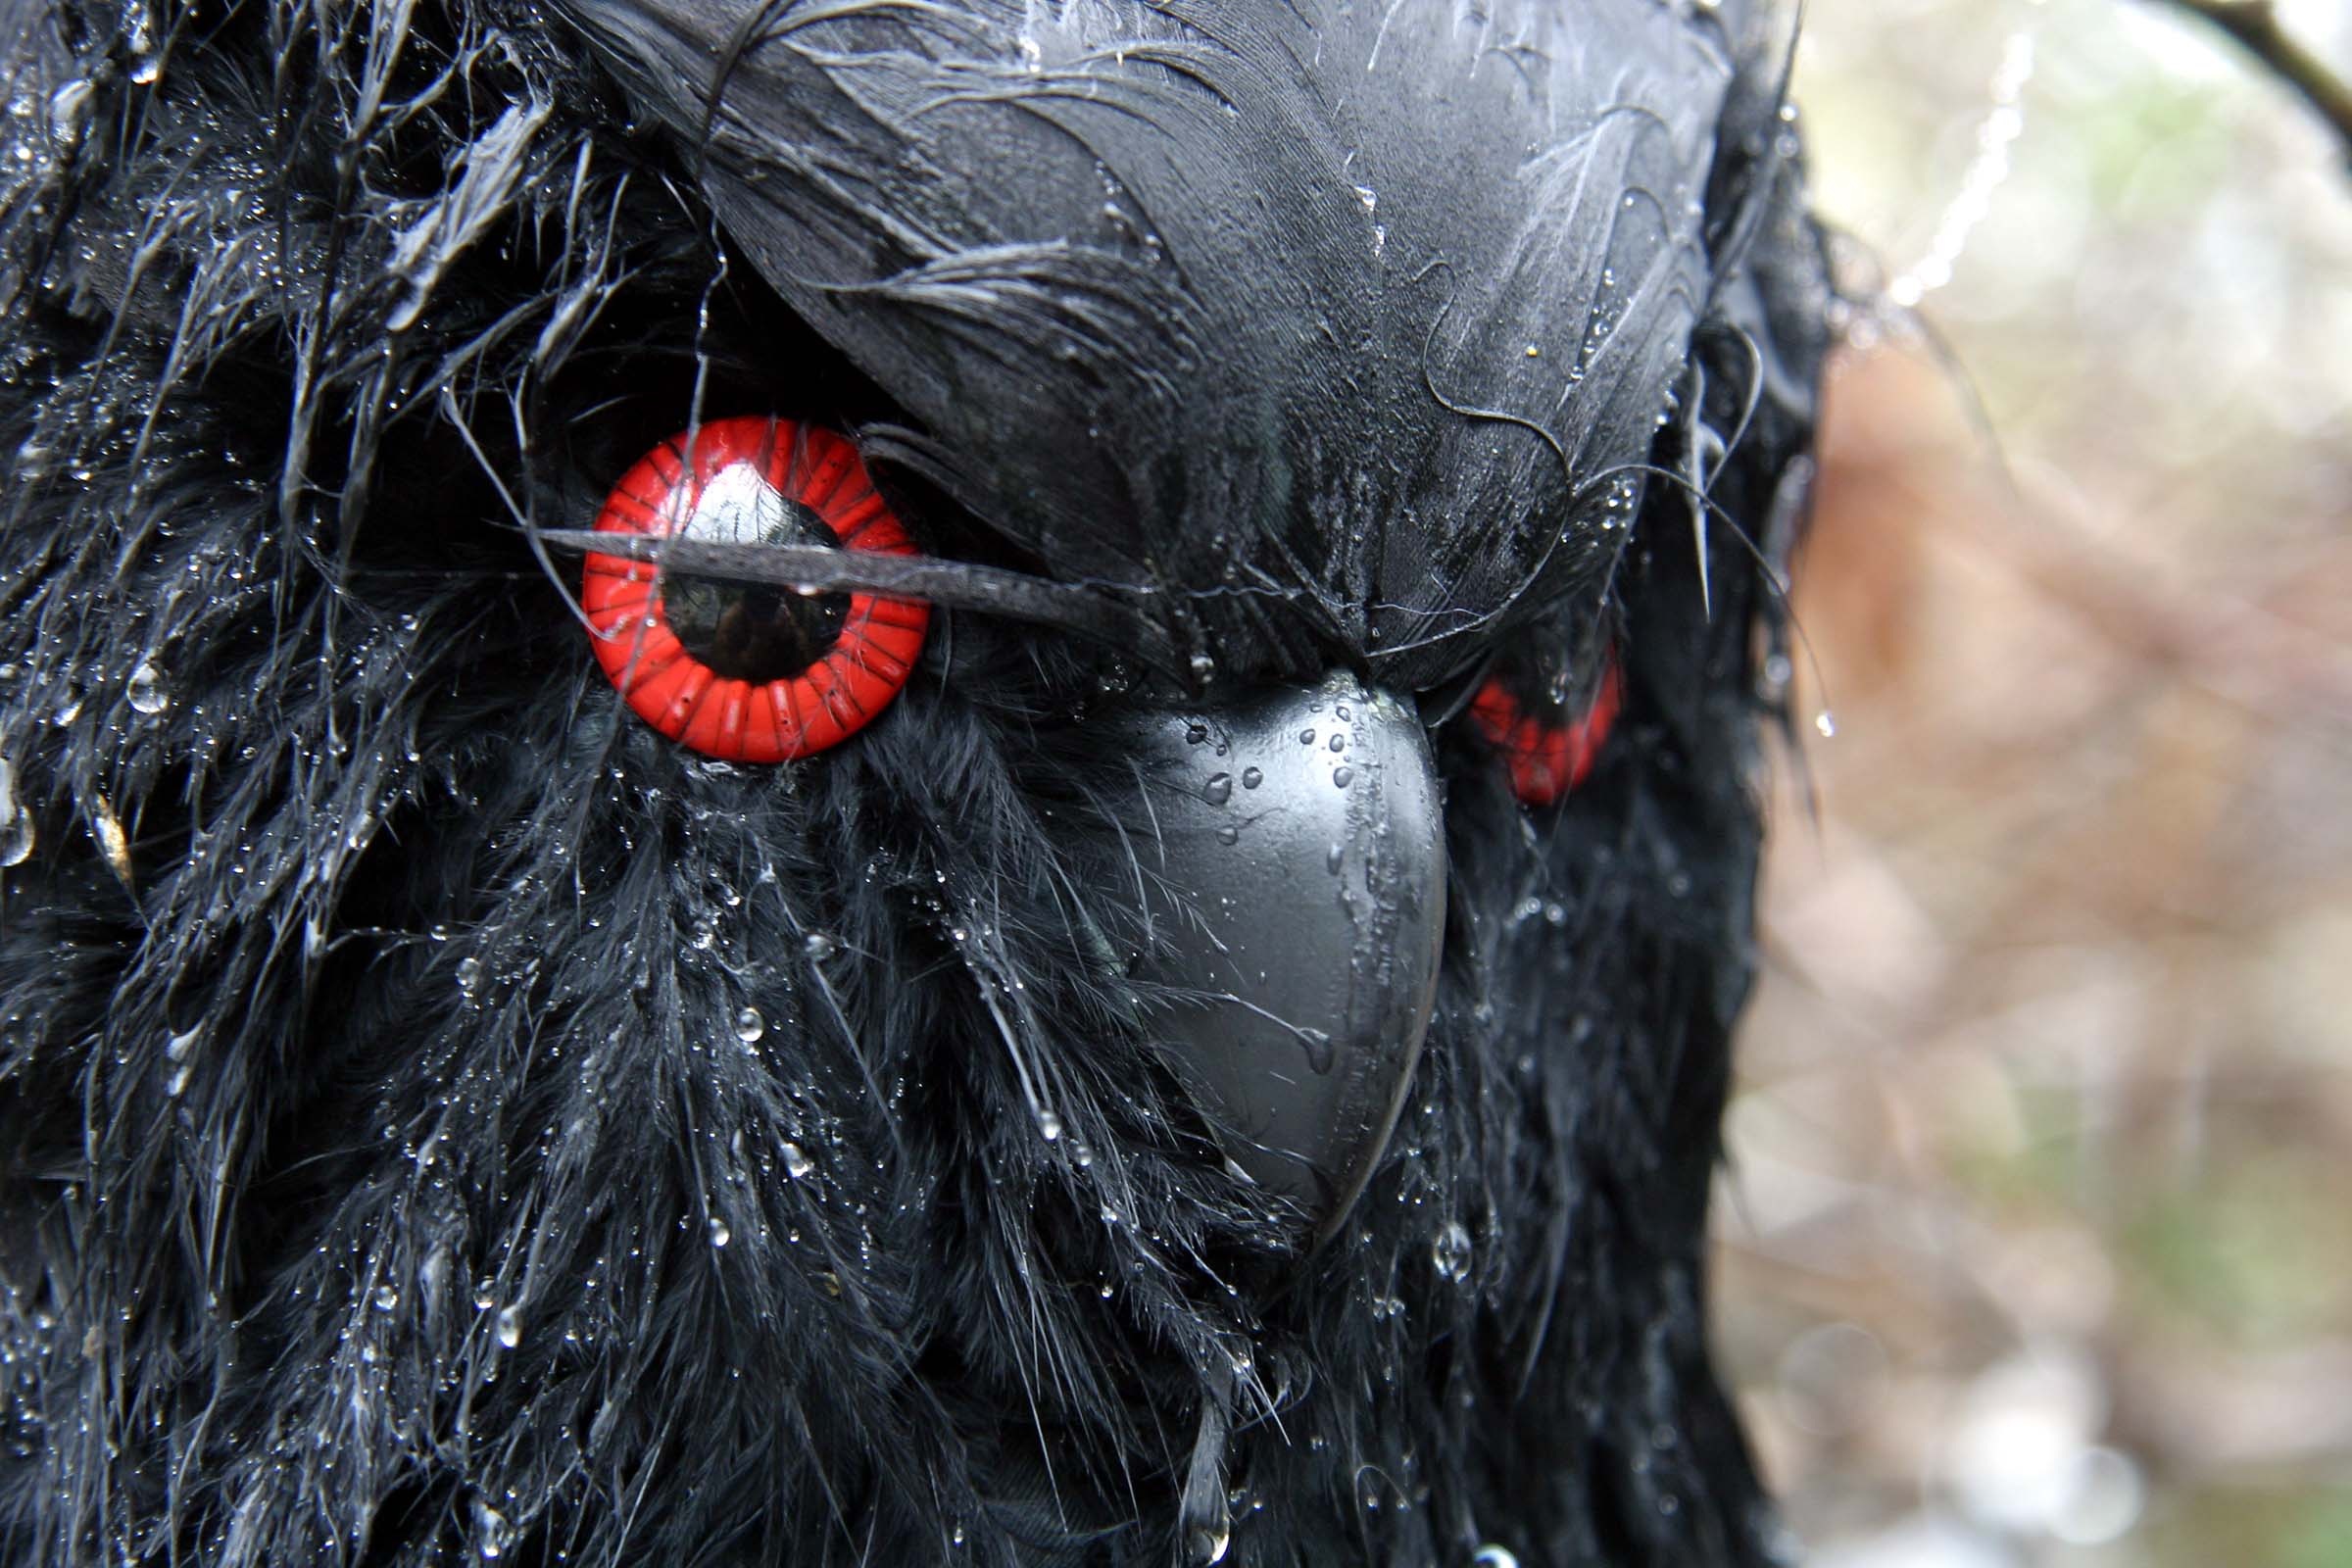
bird, flower, wet, celebration, insect, halloween, black, crow, invertebrate, close up, human body, scary, head, party, organ, macro photography, red eyes, black feathers, riled up